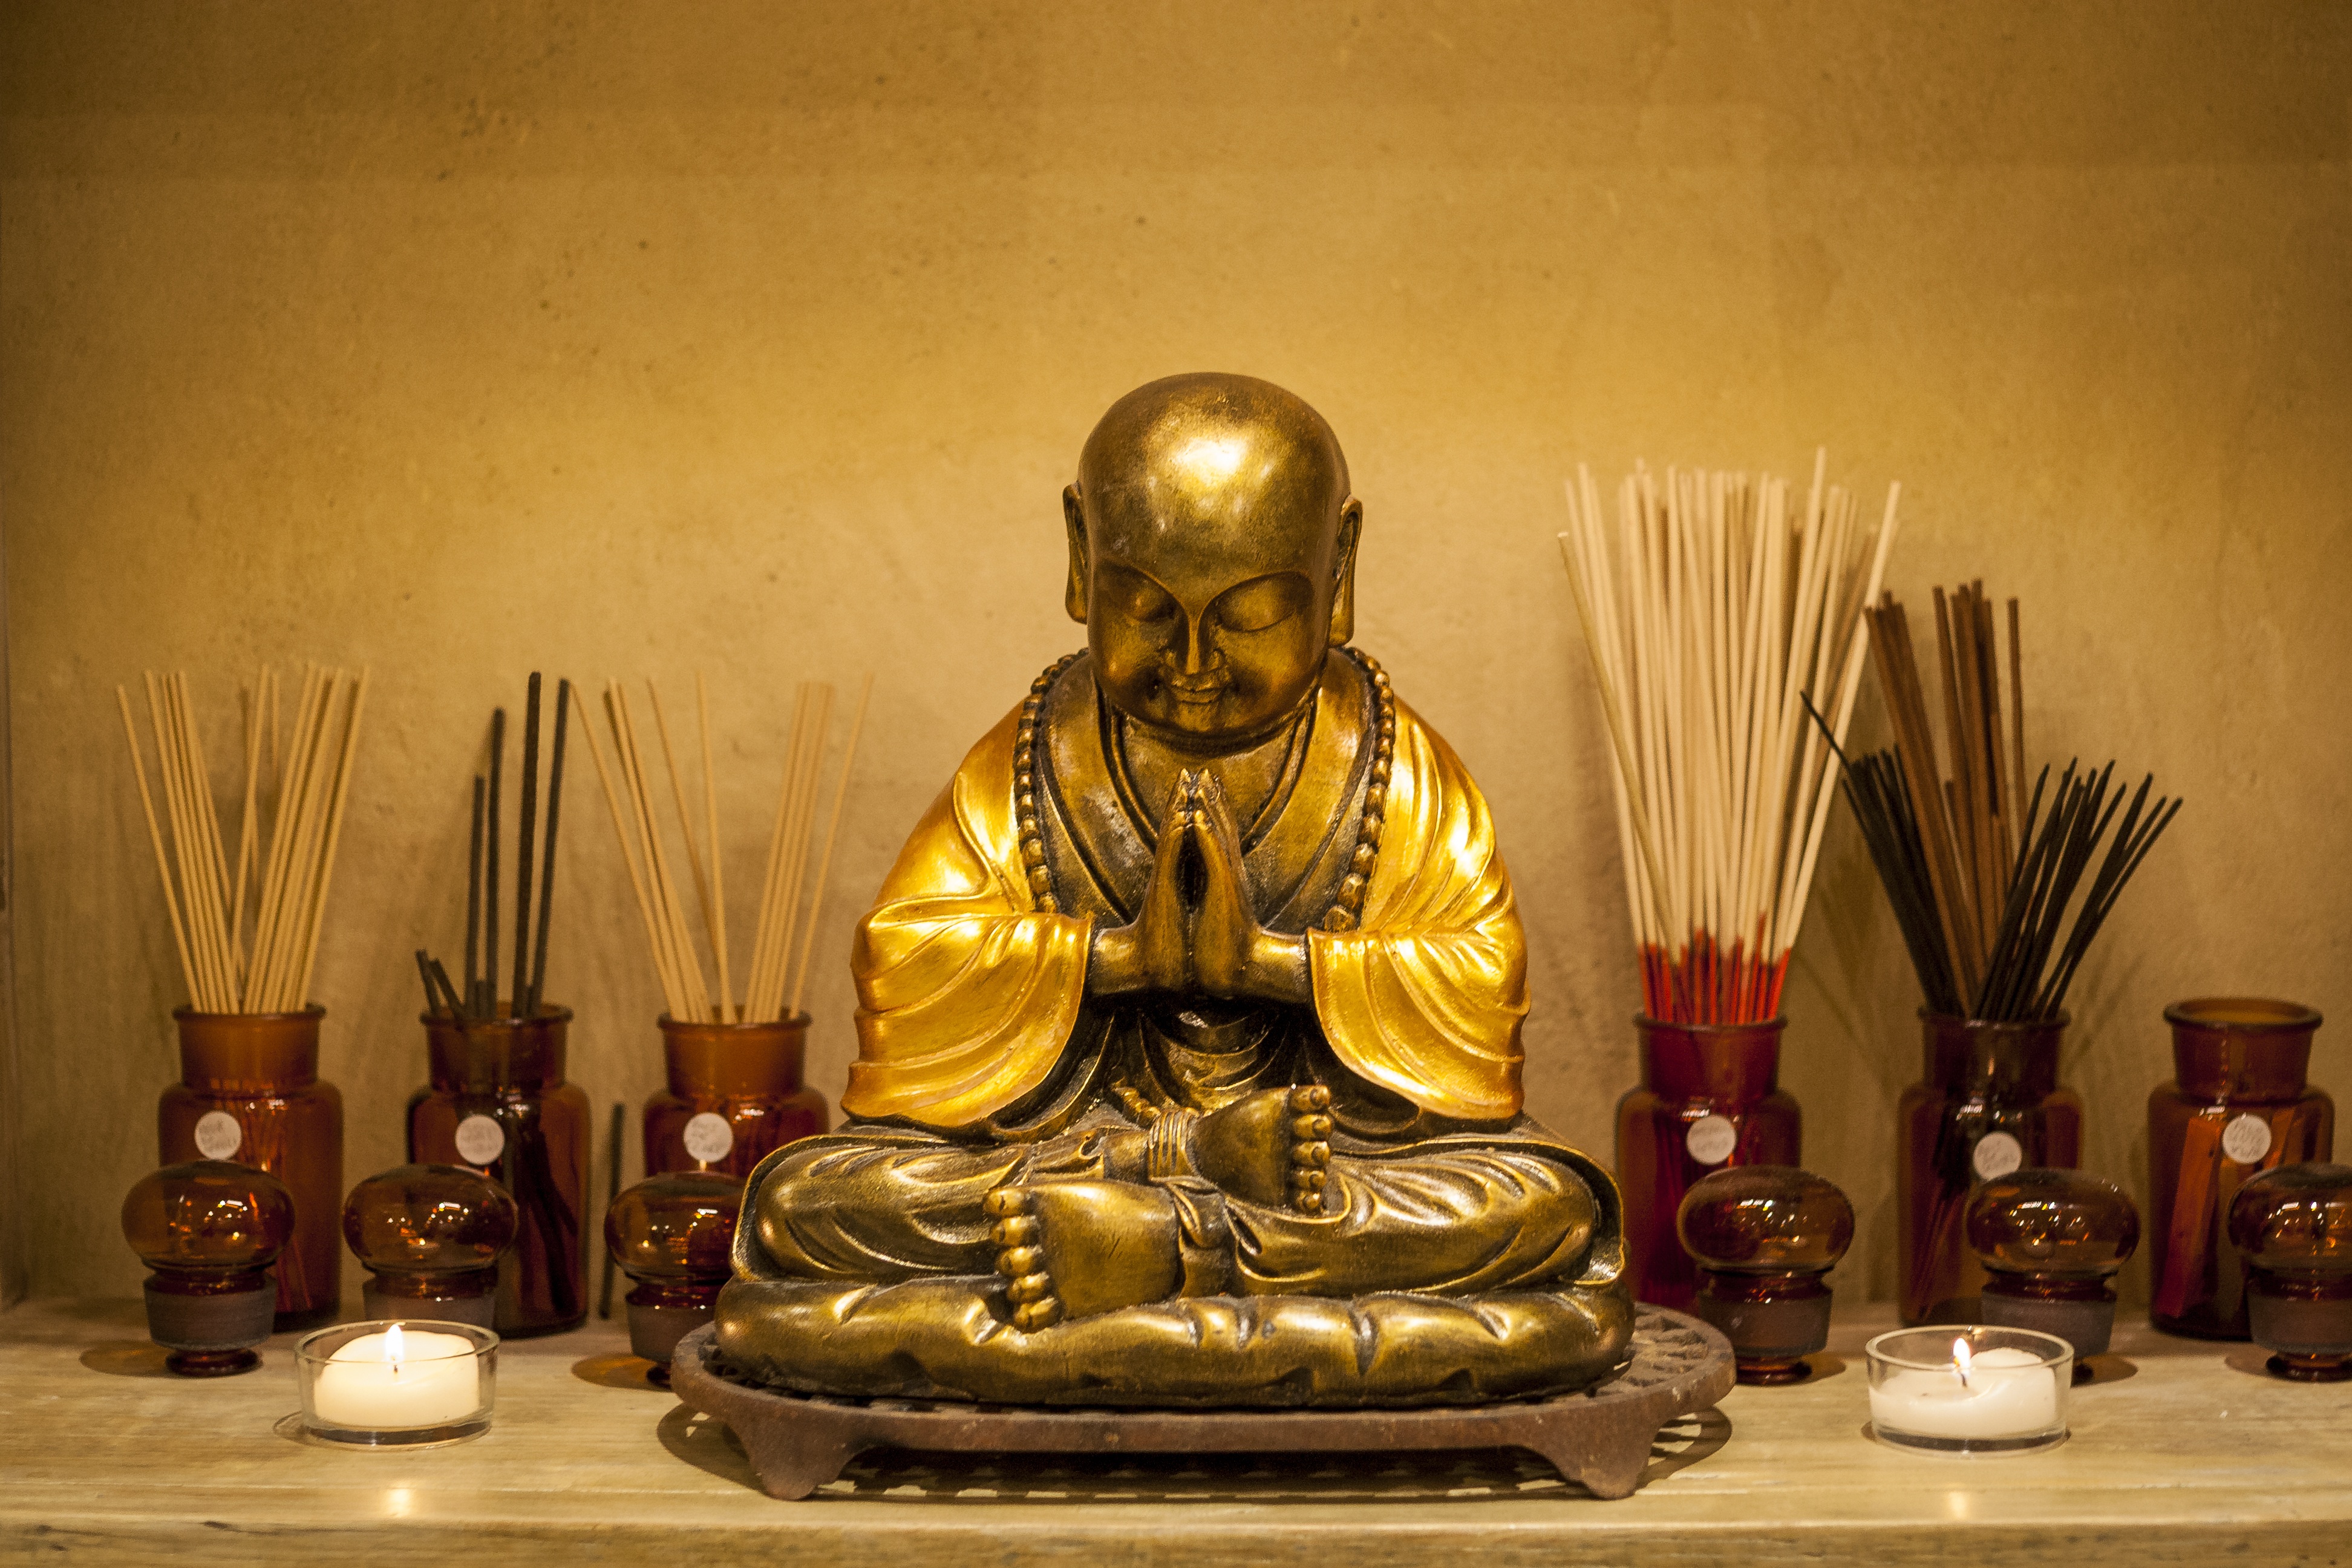
monument, statue, decoration, religion, sculpture, art, temple, carving, wat, gautama buddha, ancient history, human positions